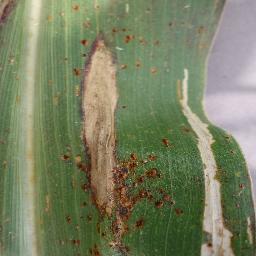
Label: Corn___Northern_Leaf_Blight